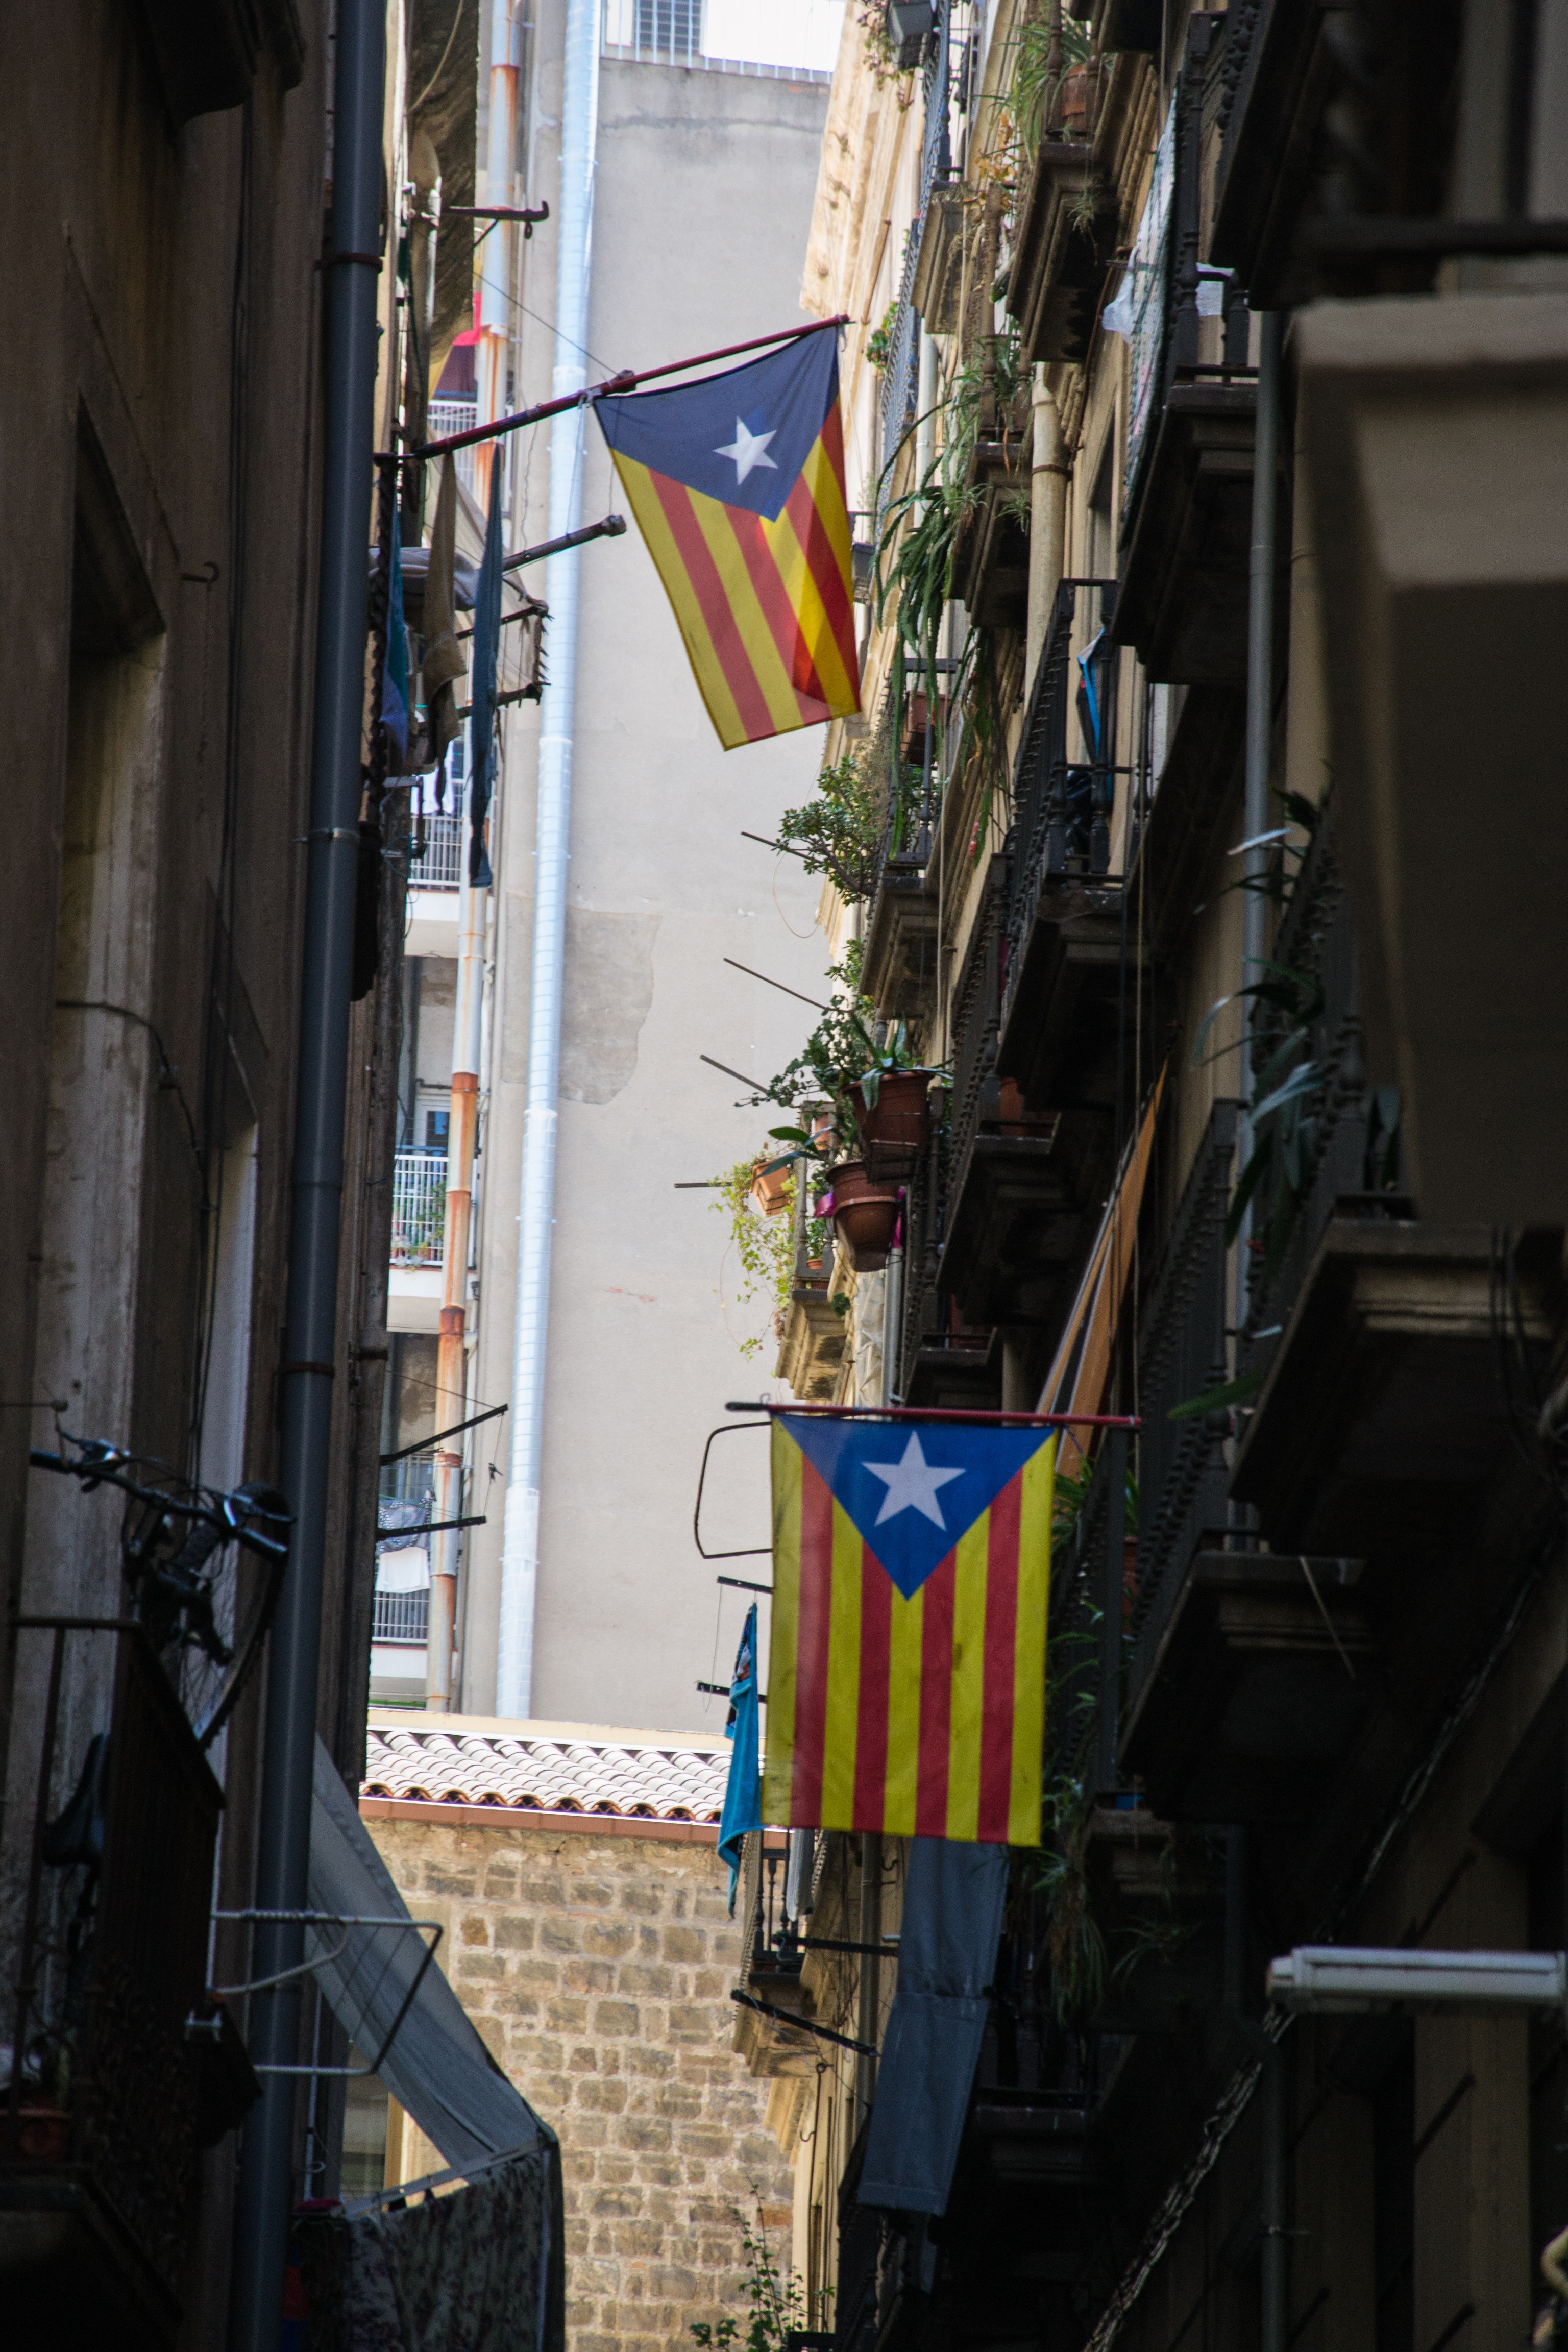
road, street, building, alley, city, skyscraper, cityscape, downtown, travel, balcony, color, facade, blue, lighting, barcelona, narrow street, spain, apartments, infrastructure, homes, flags, catalonia, metropolis, urban area, human settlement